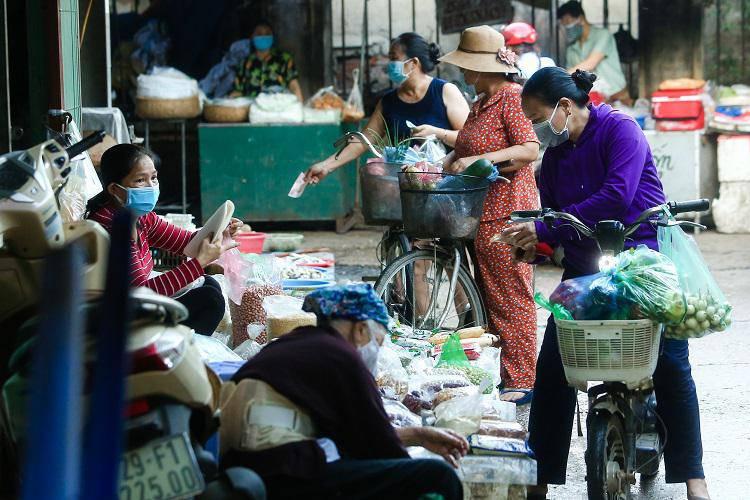
có hai người phụ nữ đang ngồi ở bên trong các sạp hàng ven đường